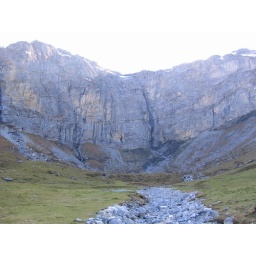
Large bay set up against the mountain face where the river begins.